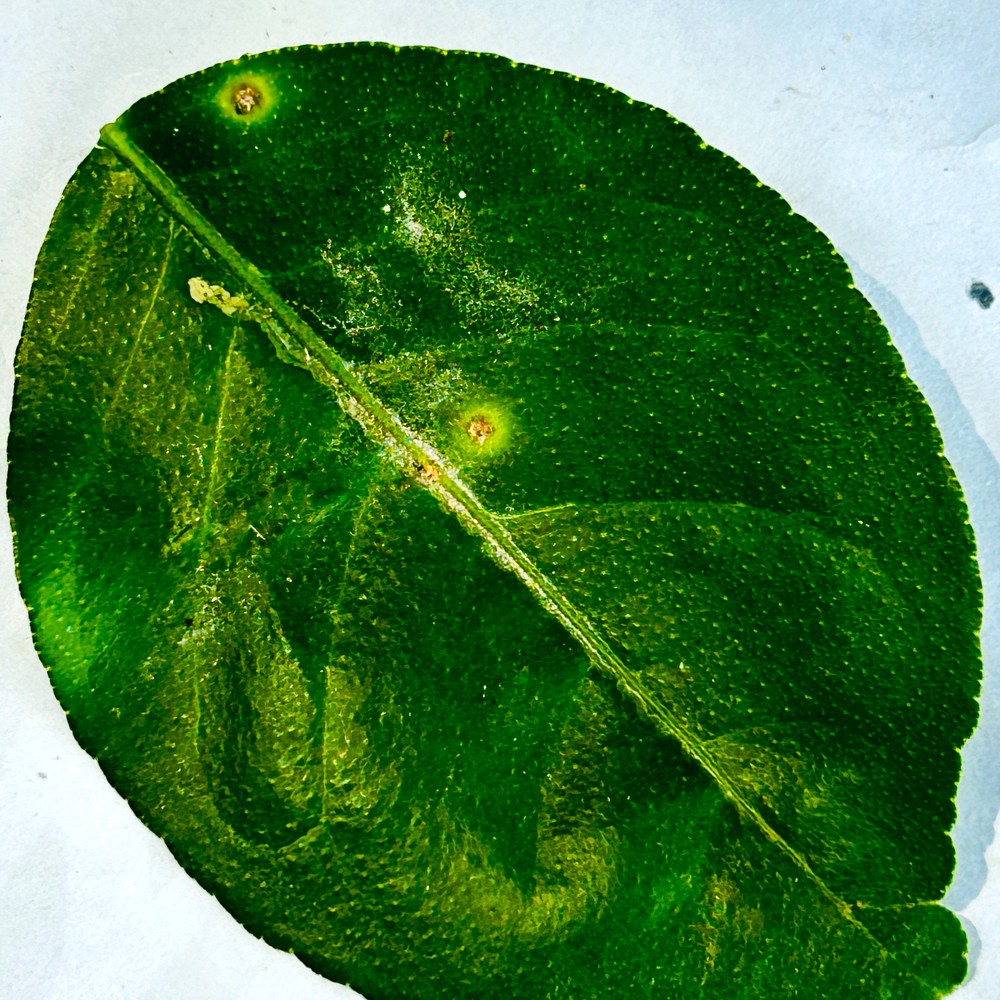
Label: Anthracnose